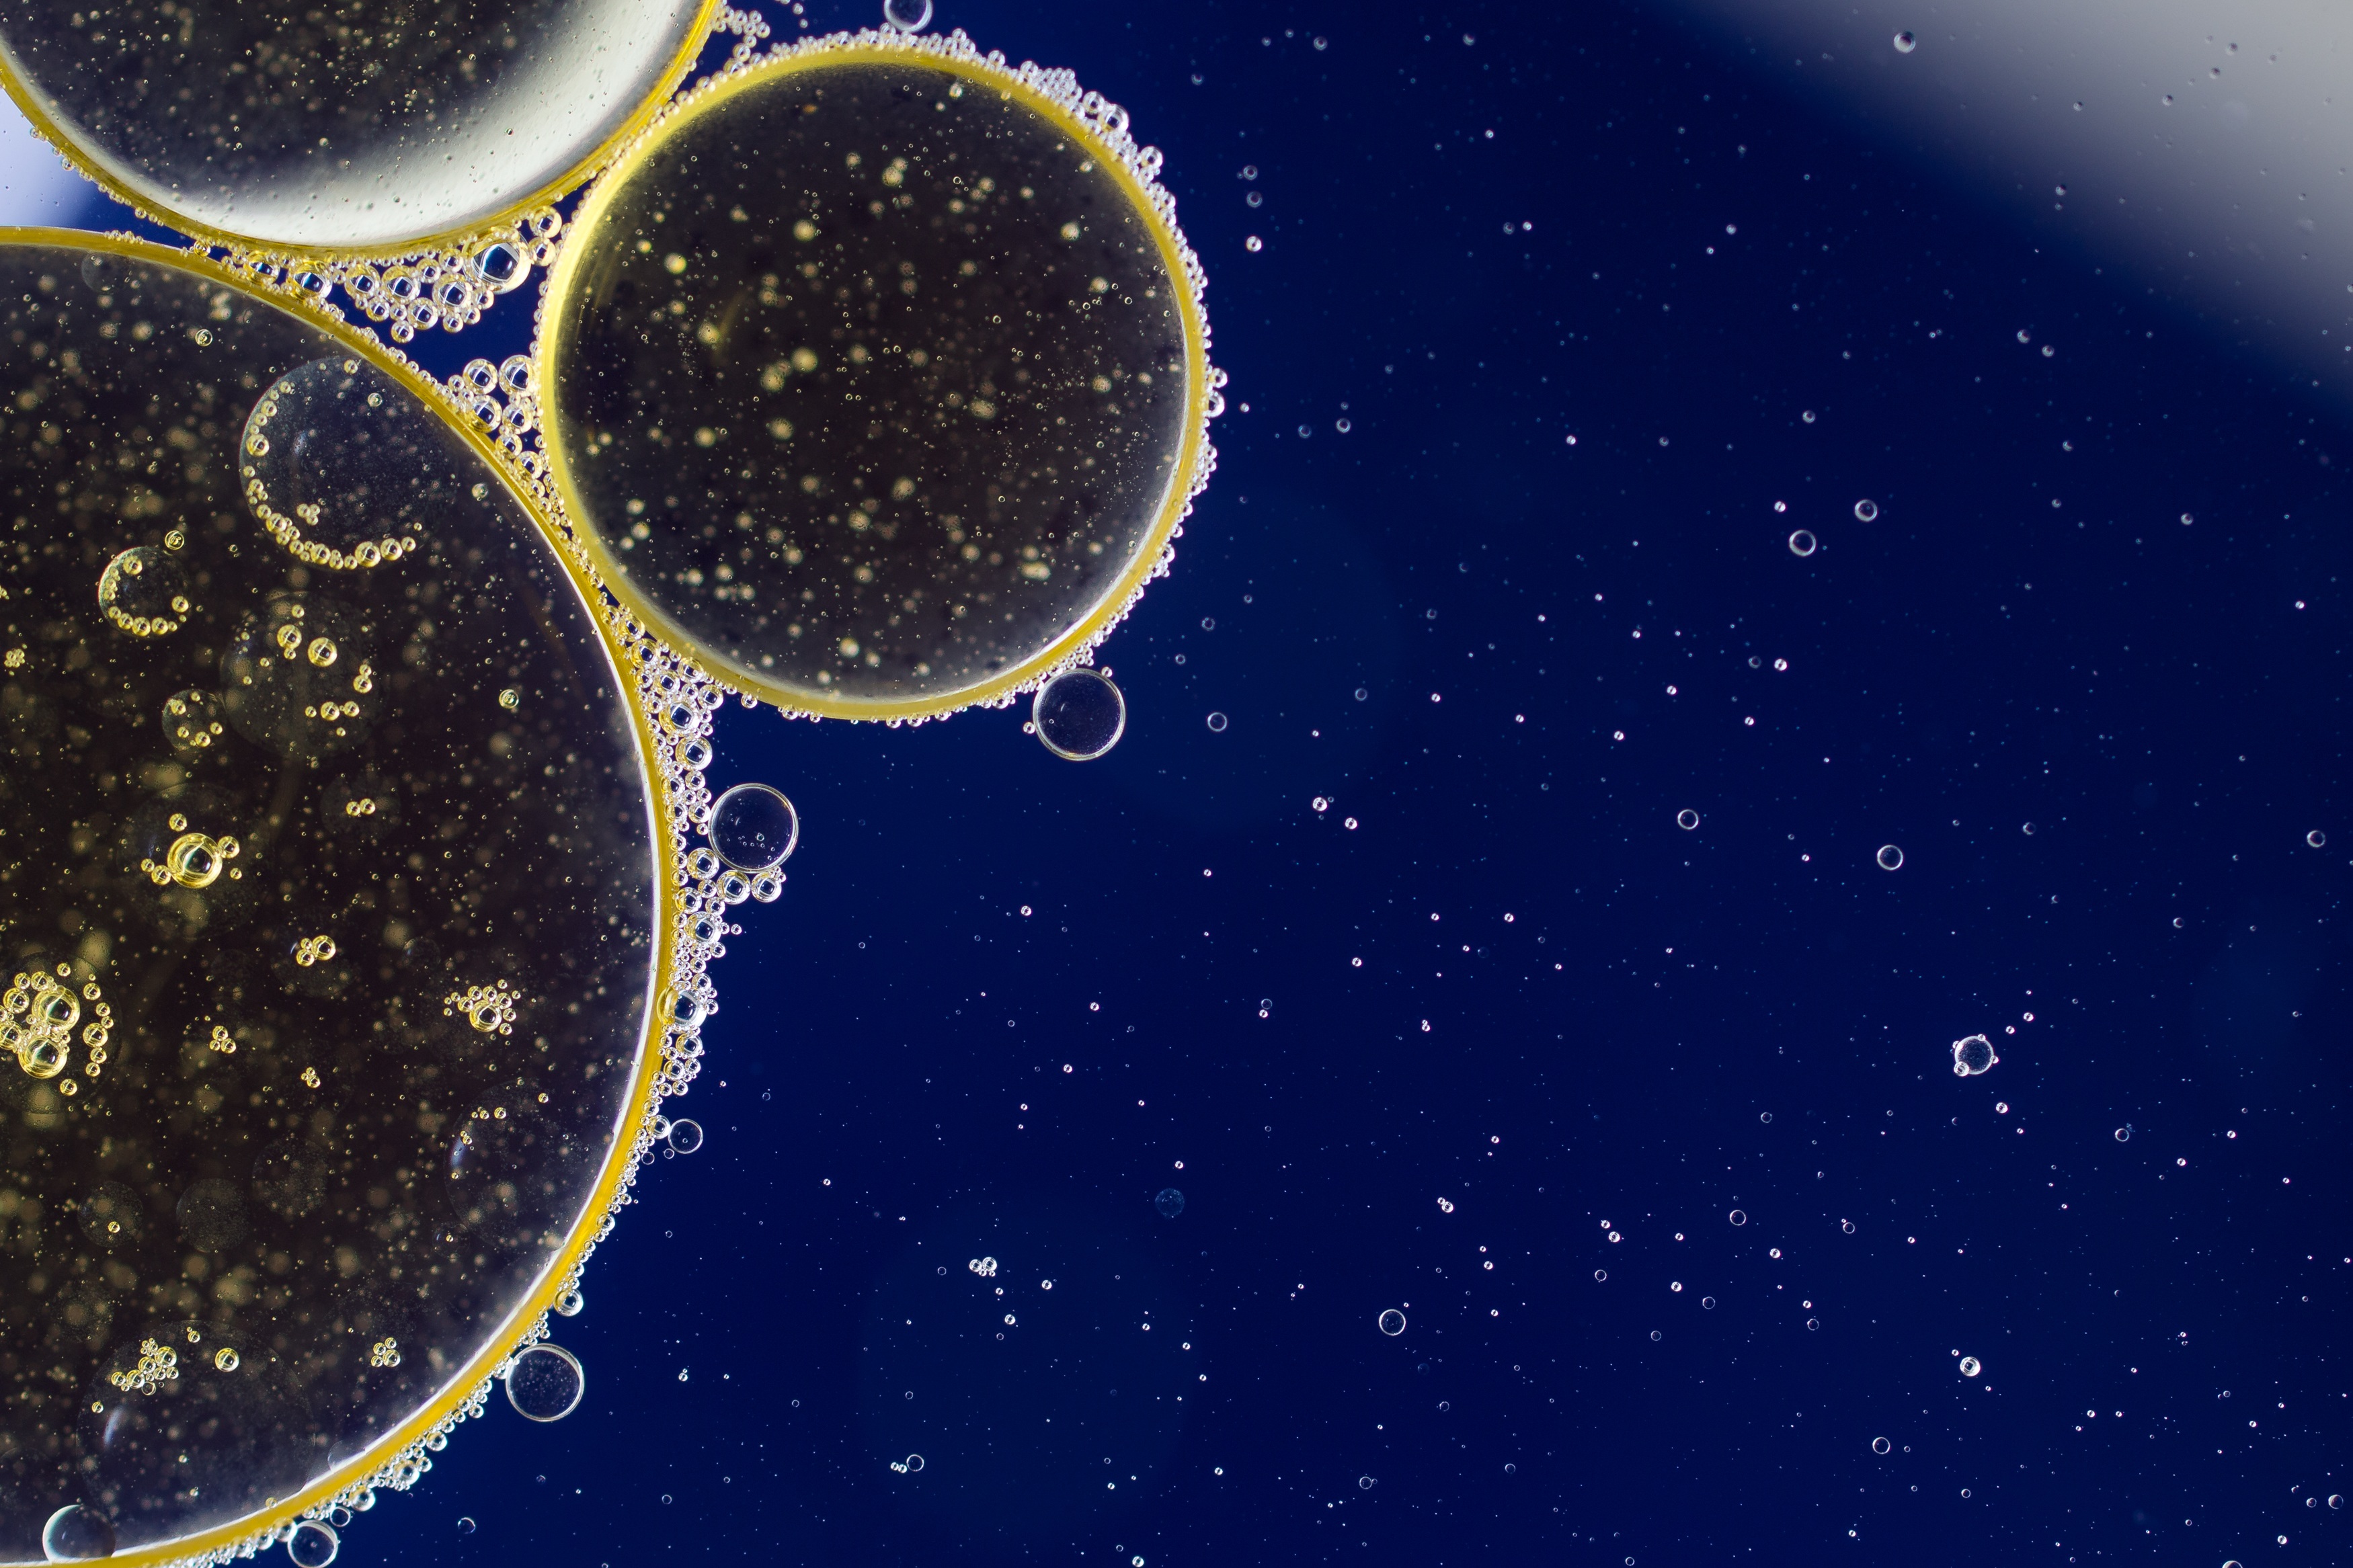
liquid, abstract, sky, texture, atmosphere, macro, biology, space, close, circle, outer space, background, astronomy, earth, universe, planet, cells, oil, screenshot, organism, astronomical object, oil in water, oil eye, atmosphere of earth